Ship camouflage

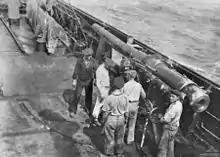
A gun aboard the German Imperial Navy's commerce raider , retracted behind the side of the ship; when not in use the gun was covered with canvas.

Over 4000 British merchant ships and some 400 naval vessels were painted in dazzle camouflage during 1917–1918.